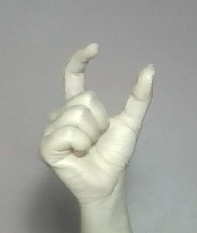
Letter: nun